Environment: real
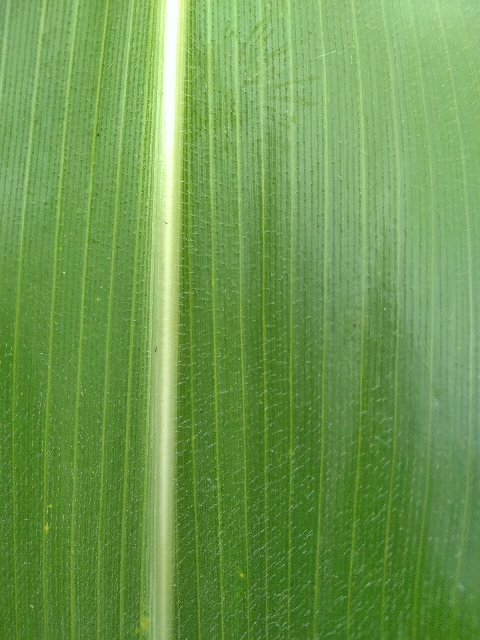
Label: healthy